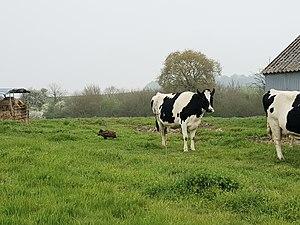
Campagne auversoise ː un marcassin adopté par des vaches.
Auvers-le-Hamon est une commune française, située dans le département de la Sarthe dans la région Pays de la Loire, peuplée de 1 473 habitants.